Francisco de Bobadilla

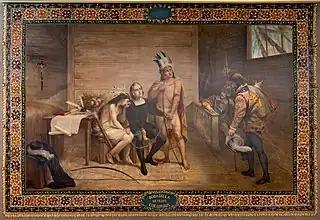
"Bobadilla Betrays Columbus" by Luigi Gregori, (Columbus murals at the University of Notre Dame)

On Bobadilla's order, Christopher Columbus appeared before him in Santo Domingo in September 1500. Columbus was then jailed in the fortress there together with his other brother Bartholomew Columbus, who had returned to Santo Domingo after a campaign against the natives in Jaragua. At the beginning of October, the pair was sent to Spain in the custody of Captain Alonso de Vallejo. They were then turned over to Juan Rodríguez de Fonseca, who was becoming the informal head of Castile's colonial administration and was a public critic of Christopher. Despite everything, the Monarchs treated Columbus cordially and ordered his release, saying that the accusations against him were insufficient to warrant his imprisonment. They did not exonerate him, however.